Anolis aquaticus

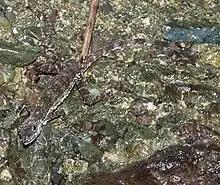
A well-camouflaged aquarit anole

Anolis aquaticus, commonly known as the water anole, is a semi-aquatic species of anole, a lizard in the family Dactyloidae, native to southwestern Costa Rica and far southwestern Panama. The species demonstrates adaptations that allows it to spend periods of time underwater up to approximately a quarter of an hour, forming an air bubble which clings to its head and serves to recycle the animal's air supply while it spends time beneath the surface. Although highly unusual, similar adaptions and behavior are found in other species of semi-aquatic anoles.